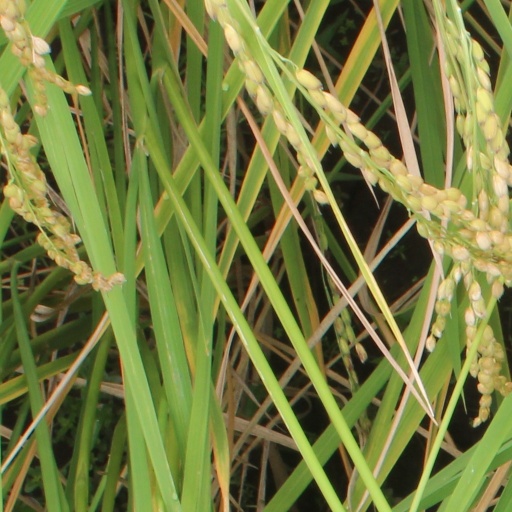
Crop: rice